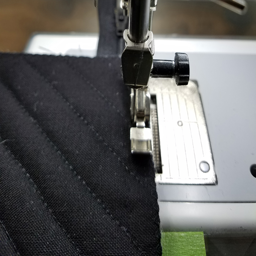
square in a square - first side